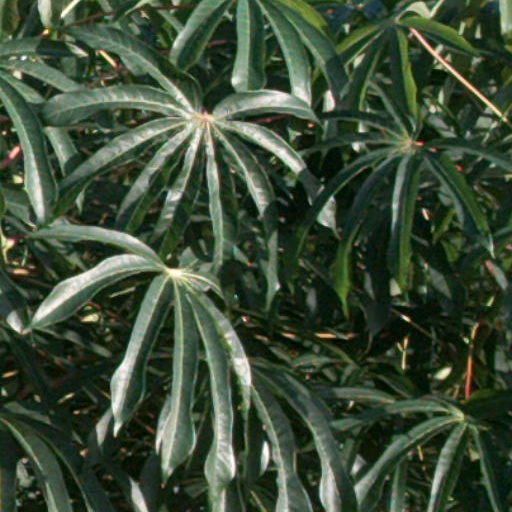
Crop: cassava